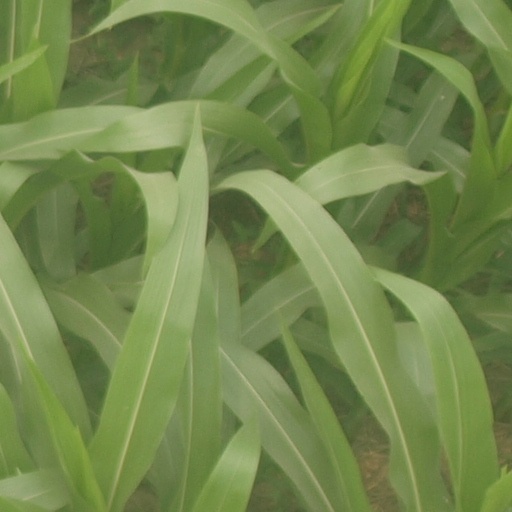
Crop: maize; corn